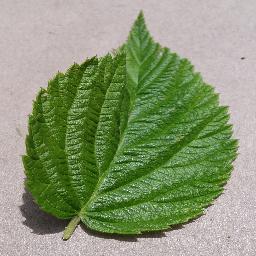
Label: Raspberry___healthy